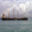
Label: ship